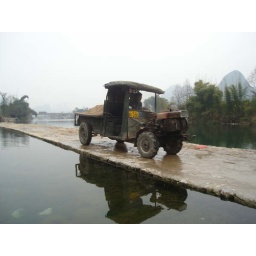
A truck crosses a river near Yangshuo